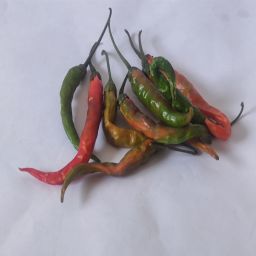
Crop: Chile Pepper
Quality: Old